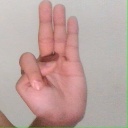
अक्षर: भ